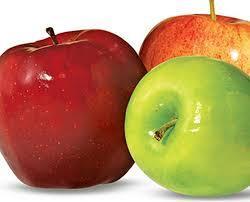
Label: apples